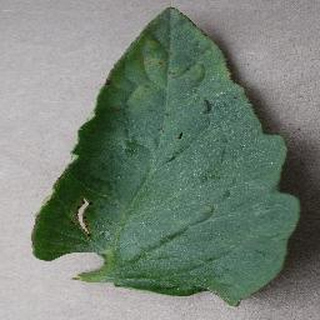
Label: tomato_bacterial_spot